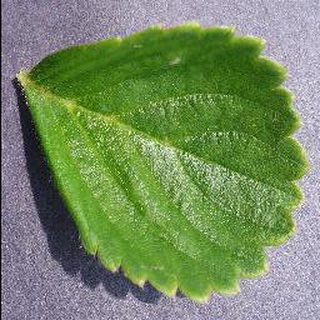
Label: healthy_strawberry